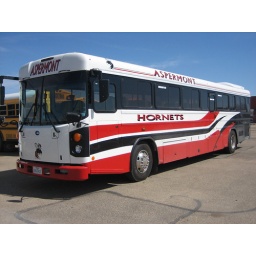
One of Aspermont ISD's activity buses. I spotted this bus at Blue Star Bus Sales in Lubbock, Texas.